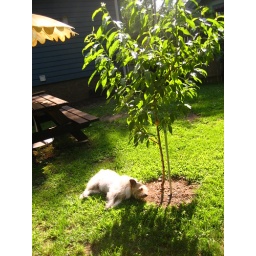
my dog under the peach tree in my backyard!